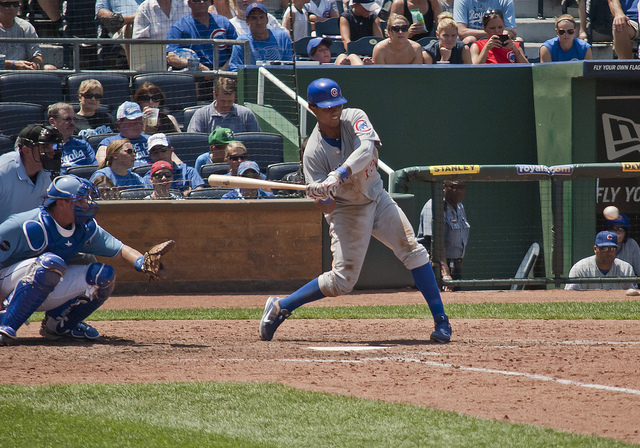
khán giả và các cầu thủ khác đang theo dõi cú đánh bóng của cầu thủ đánh bóng